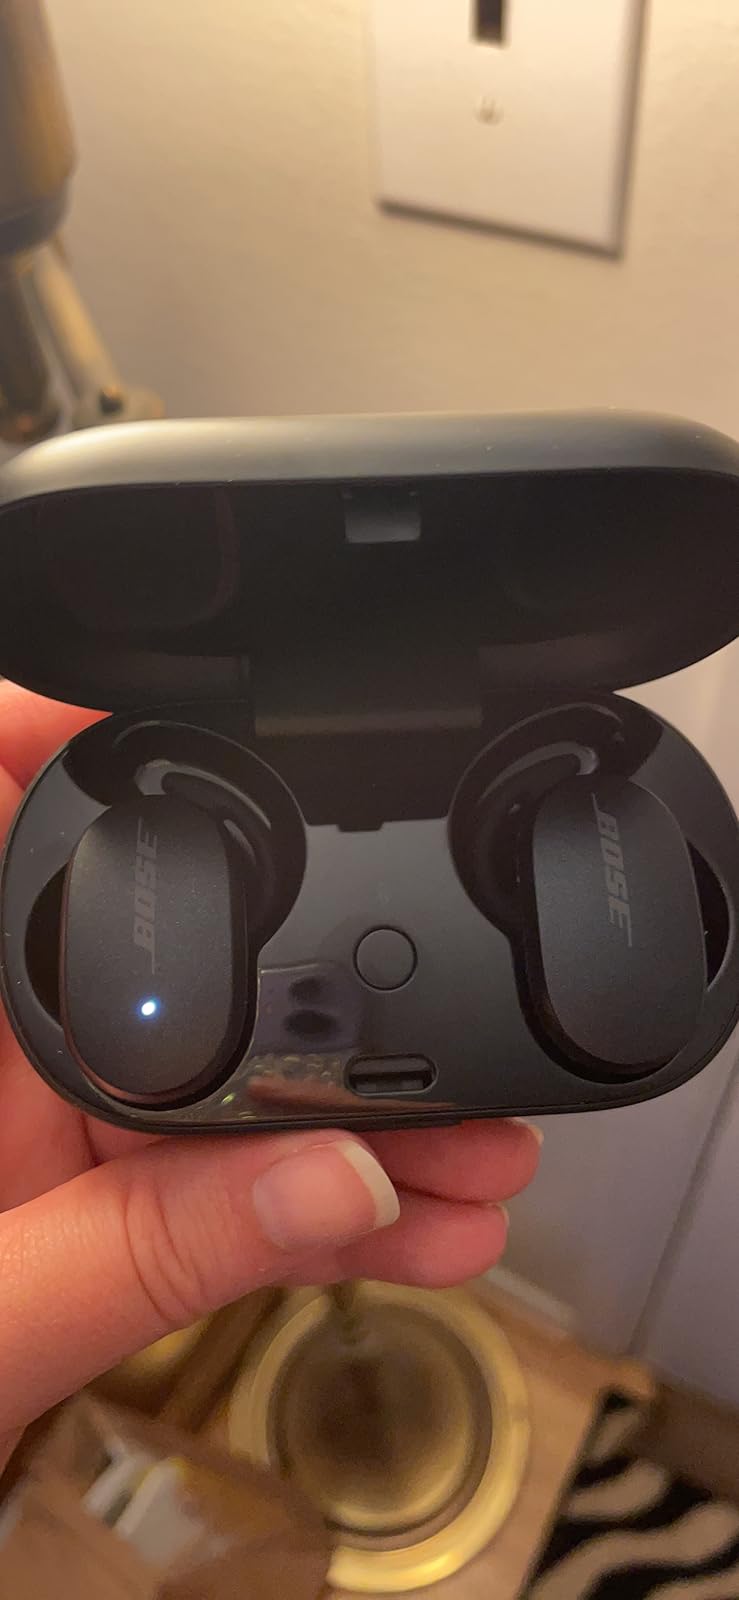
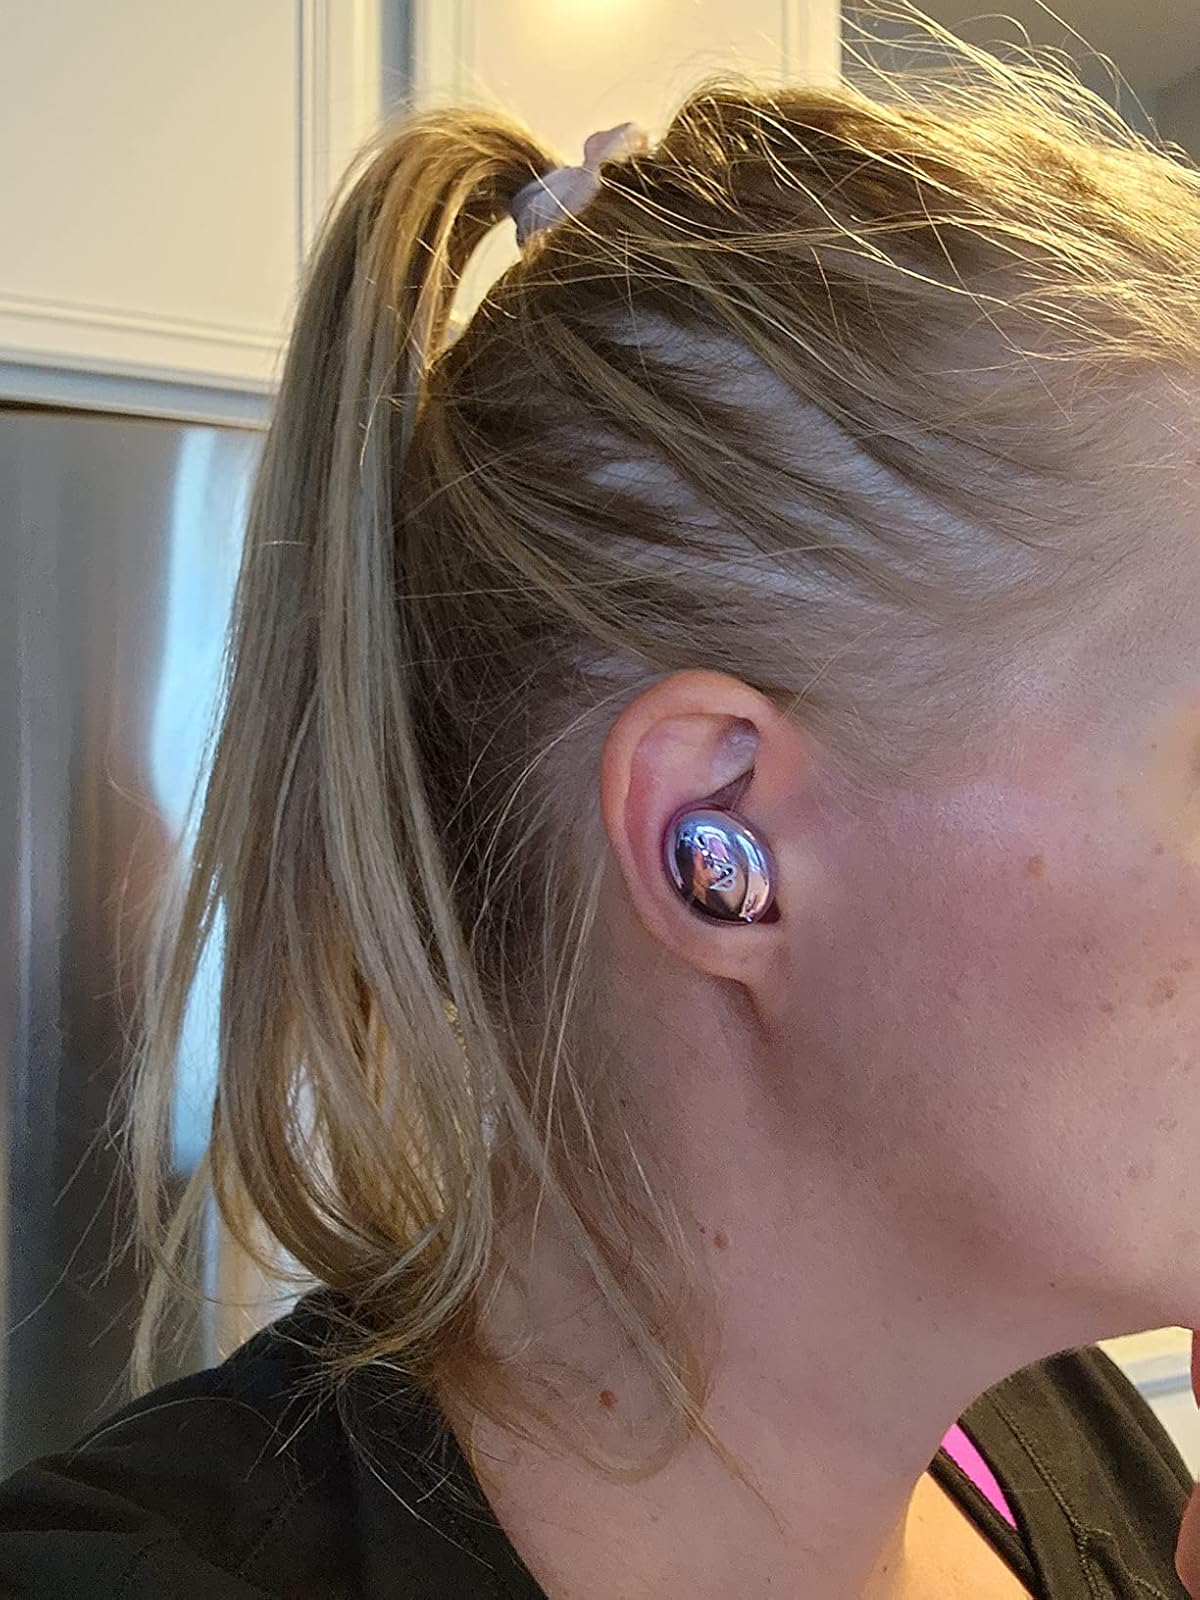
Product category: earbuds
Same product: no